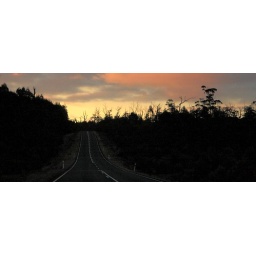
On the road back from Cradle mountain in the central highlands of Tasmania. Taken while driving (from the passengers seat)